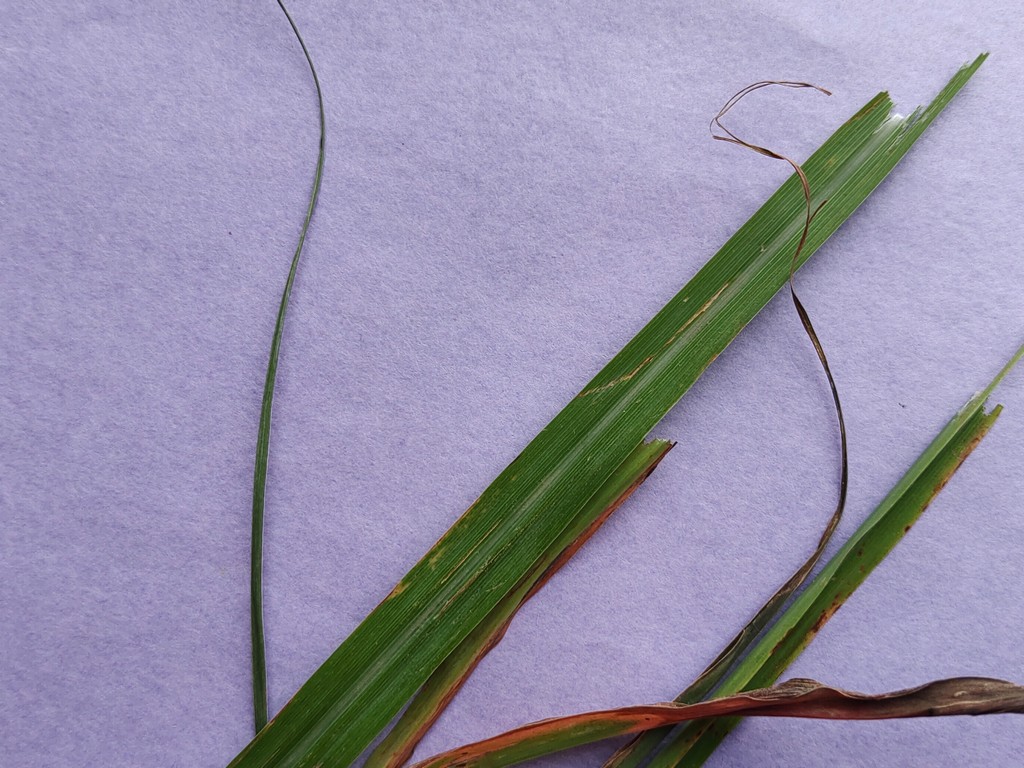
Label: Unhealthy